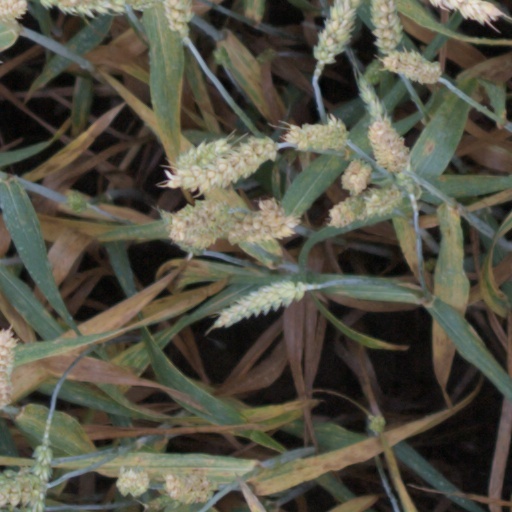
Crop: wheat